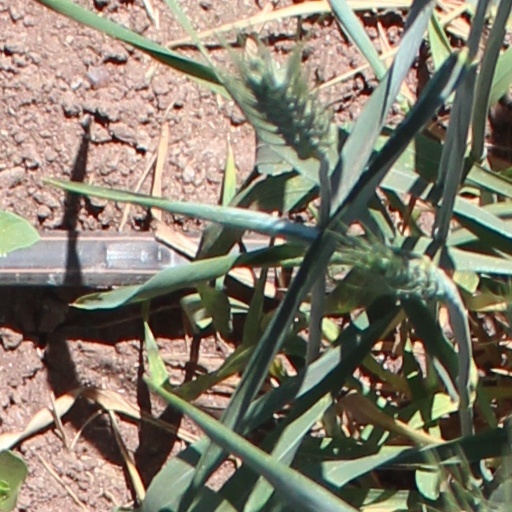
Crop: wheat